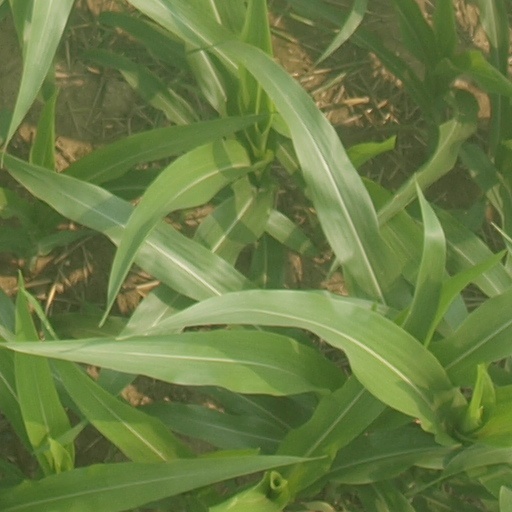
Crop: maize; corn